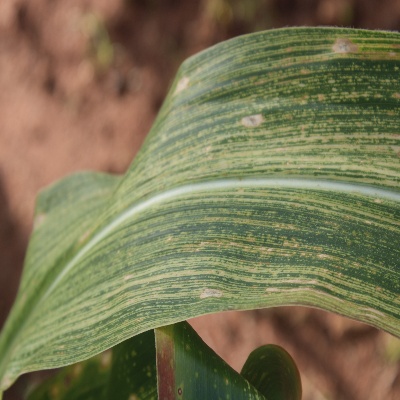
Crop: Maize
Condition: streak virus